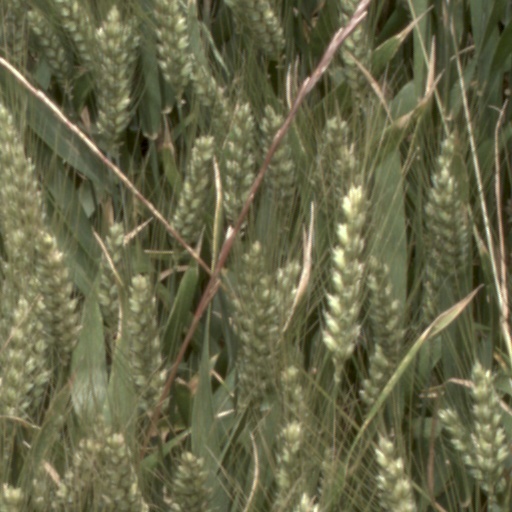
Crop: wheat